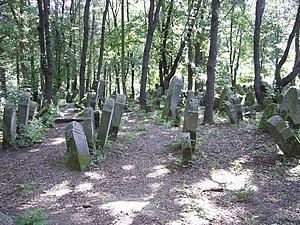
Lesko est une ville de la voïvodie des Basses-Carpates, dans le sud-est de la Pologne. Elle est le chef-lieu de la gmina de Lesko et du powiat de Lesko. Sa population s'élevait à 5 674 habitants en 2012.